Midwood, Brooklyn

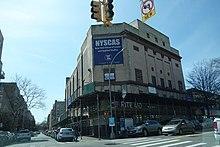
Former Avalon Theater, East 18th street, Kings Highway; now a Walgreens

The Avalon Theater opened on January 25, 1928, and was located on Kings Highway at the southwest corner of East 18th Street. Originally built by a local Brooklyn company as the Piccadilly, it was sold prior to opening to Loews Theaters, which changed the name to Avalon. Designed by Samuel Cohen, the combined auditoriums (the main or lobby floor and the upstairs or balcony) seated 2,119 which included on the lobby floor a separate seating for children. It also featured a Robert Morton theatre pipe organ. Within a year of opening, it became part of the Century Theatres chain.